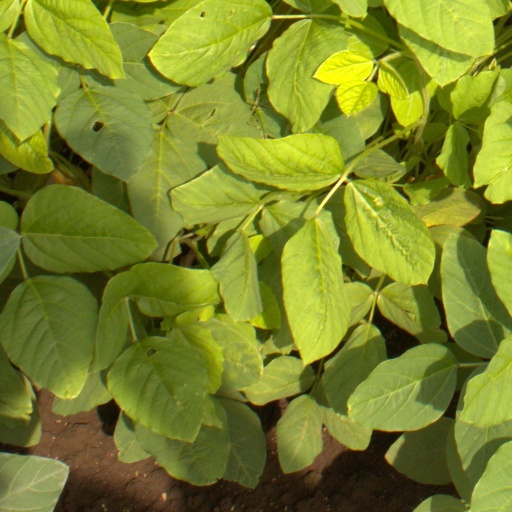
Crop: soybean